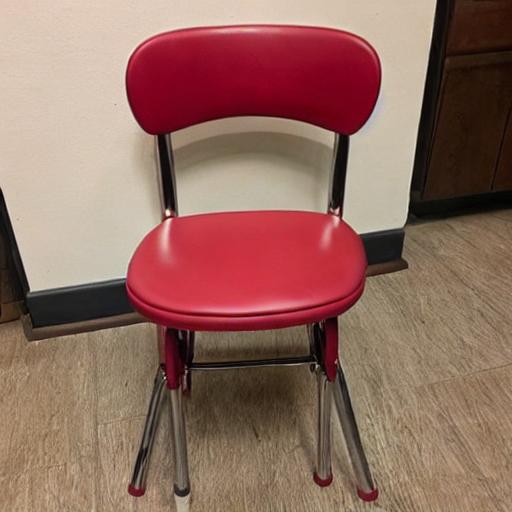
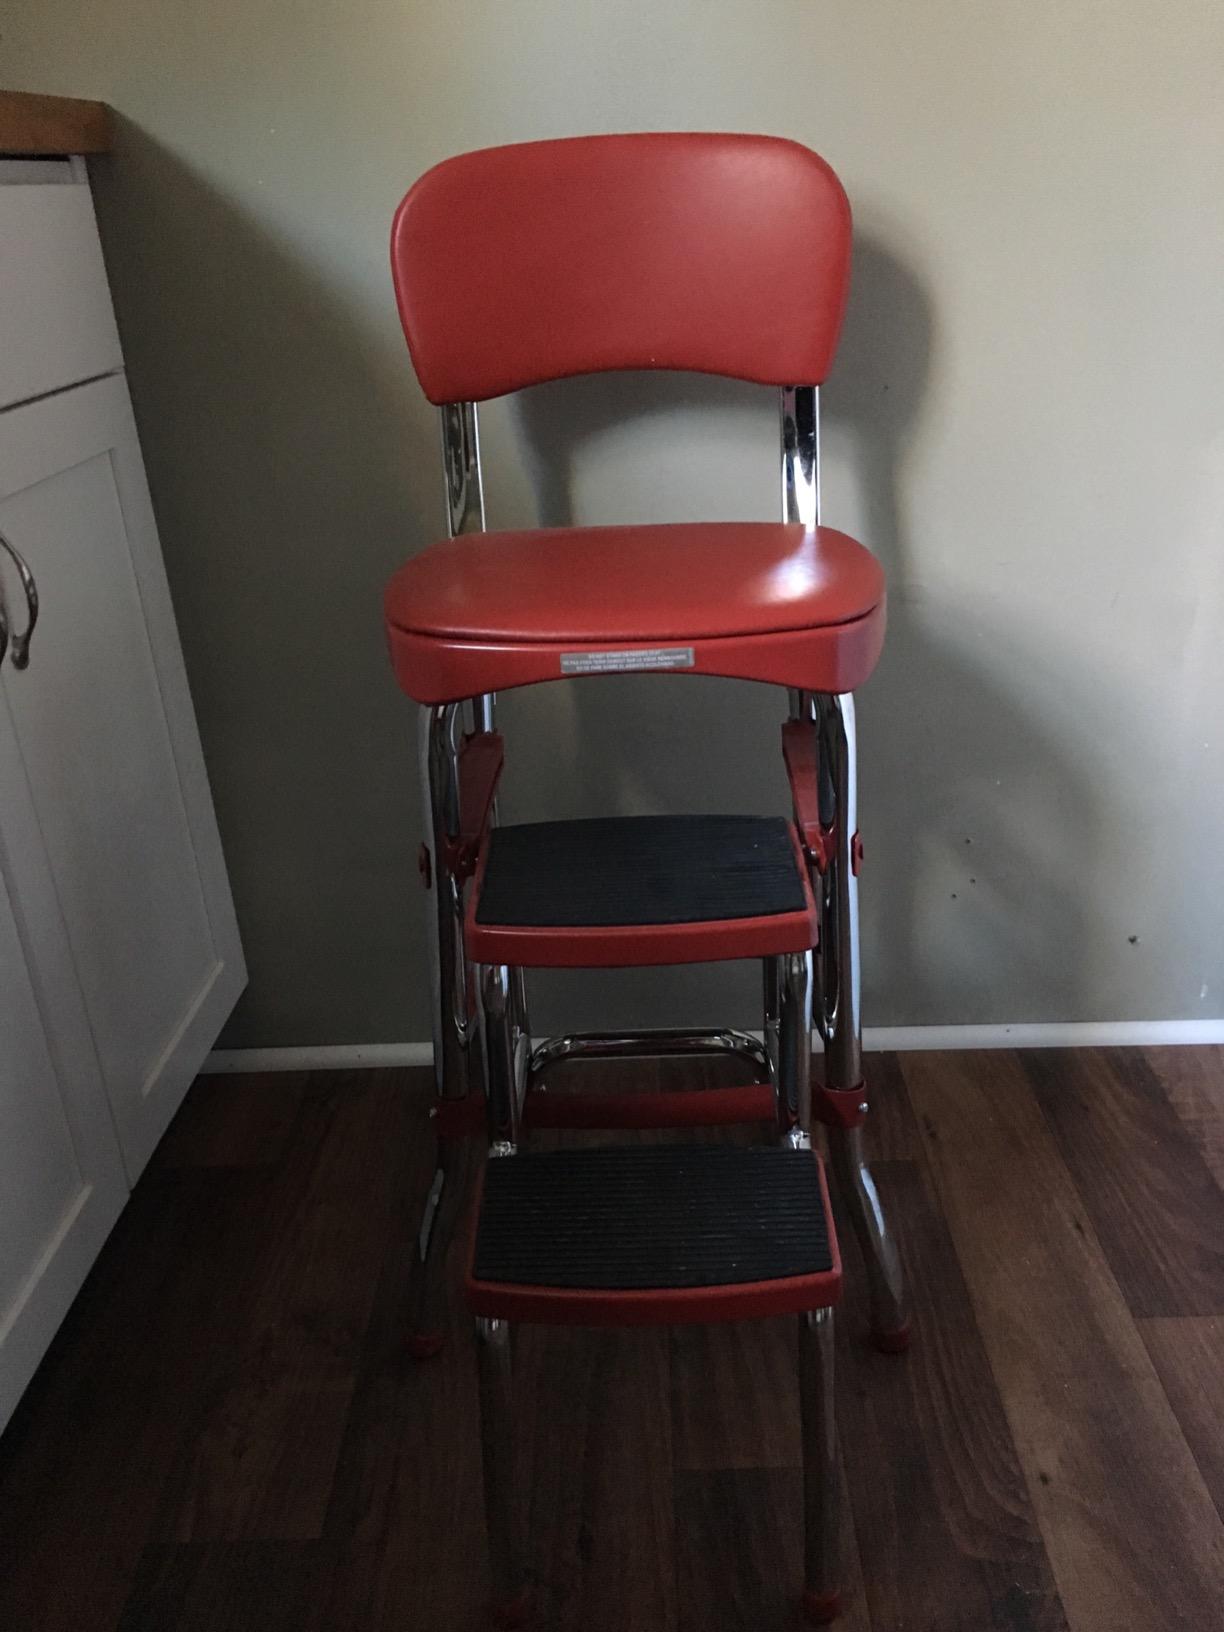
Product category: items_chair
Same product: no